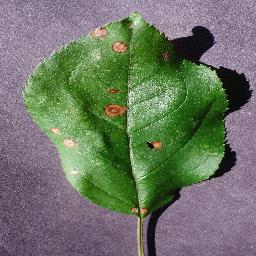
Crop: apple
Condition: black_rot